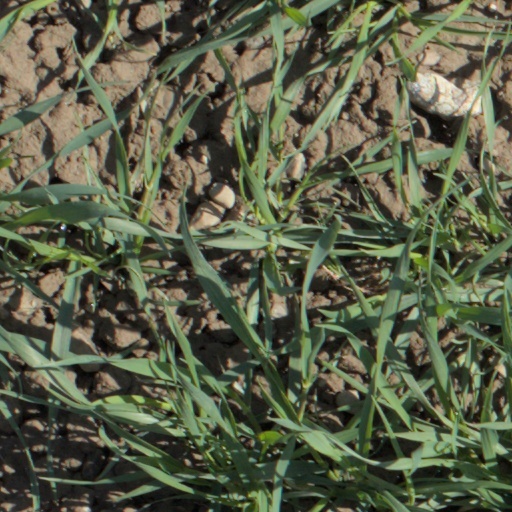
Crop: wheat